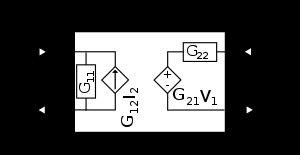
En électrocinétique, un quadripôle est un élément de modèle d'un circuit électrique dans lequel on le considère comme un bloc avec deux connections d'entrée et deux de sortie. On étudie le transfert des grandeurs électriques, tension et courant, entre ces deux dipôles caractérisés par une impédance, en fonction du temps.